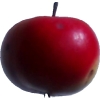
Label: Apple 11